Question: Please indicate a possible affordance area of the boxing_punching_bag that can be used for punching
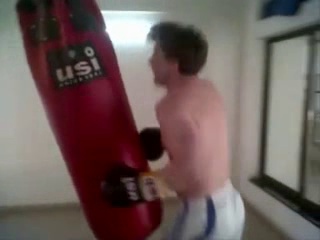
Answer: [14.5, 2, 168.5, 233]